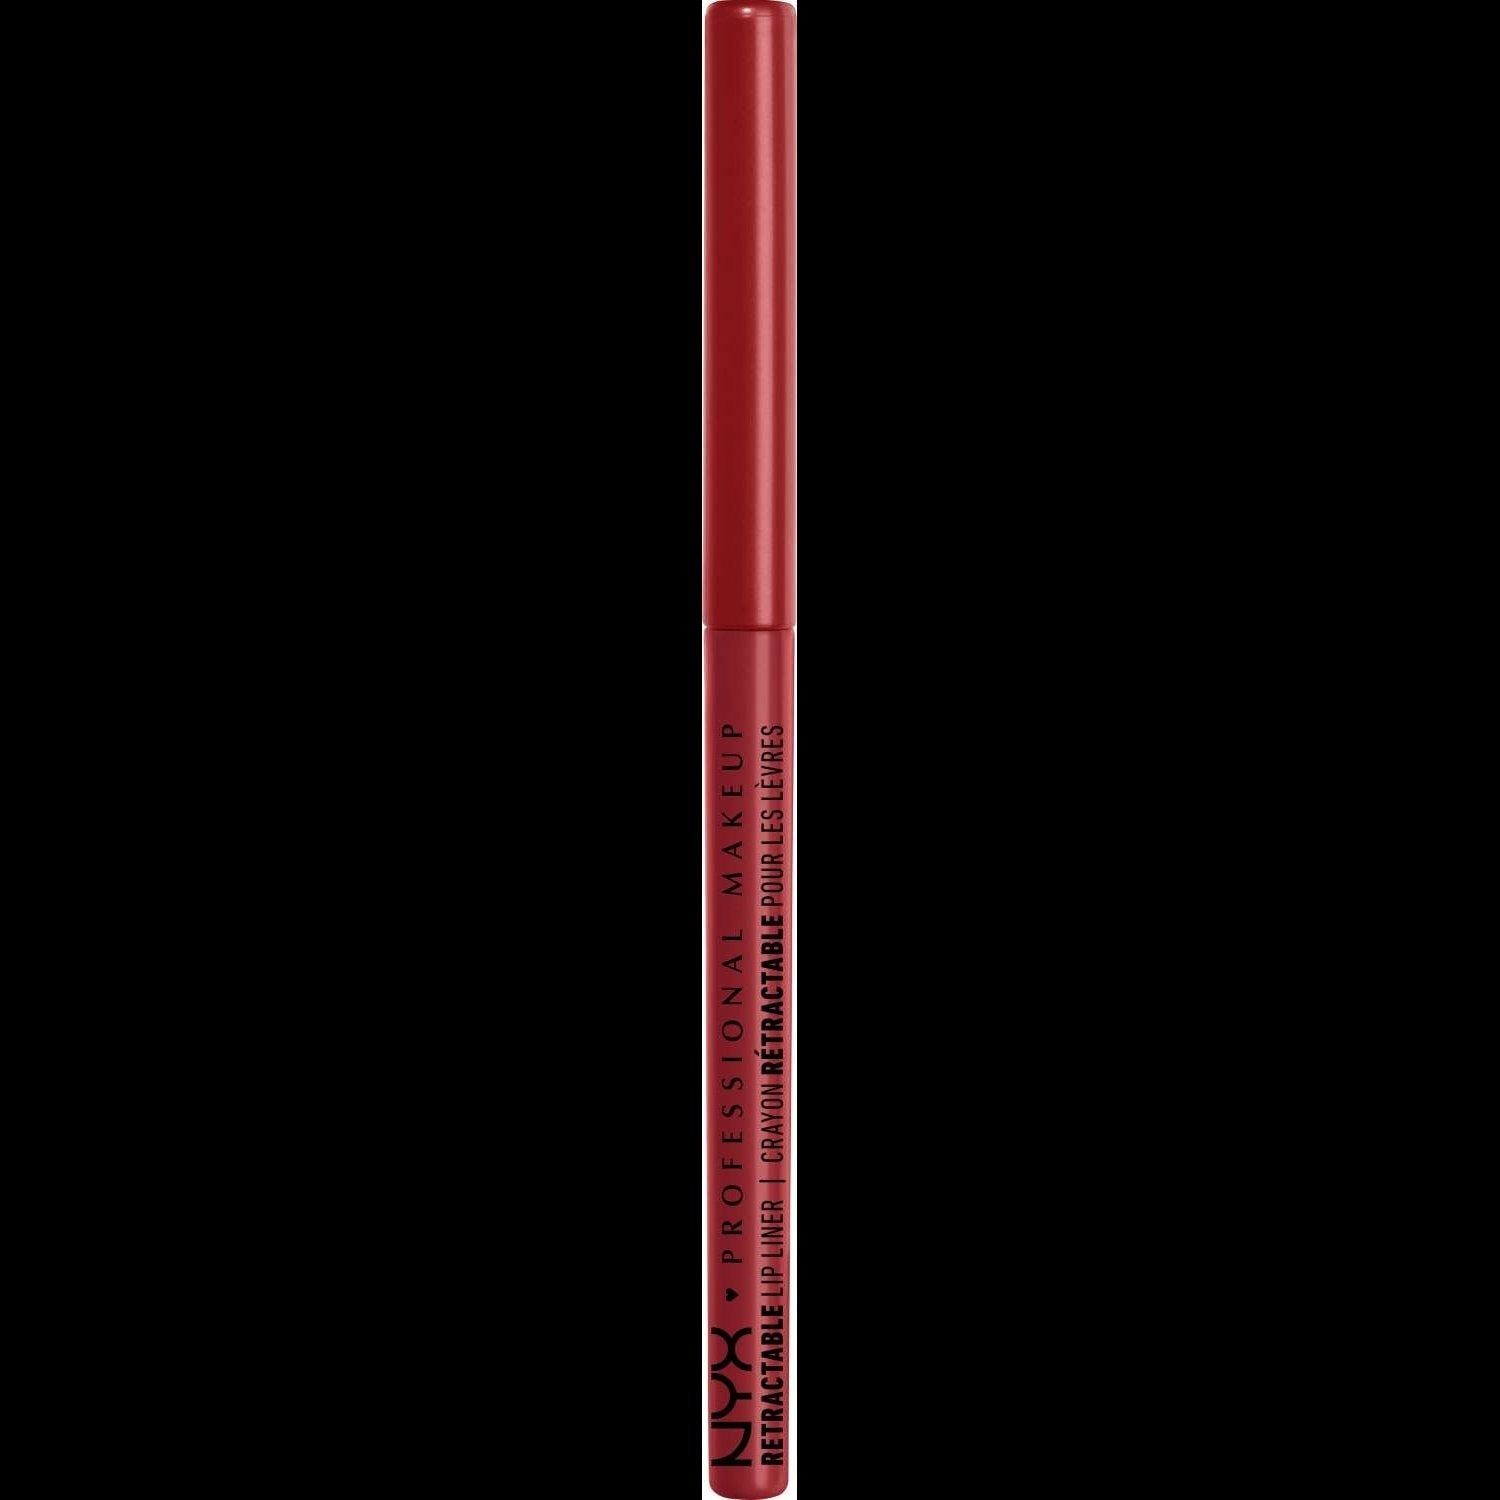
NYX  Retractable Lip Liner 09 - Red
Twist-up Lip Pencil
Brand: NYX
Category: Health & Beauty > Personal Care > Cosmetics > Makeup > Lip Makeup > Lip Liners